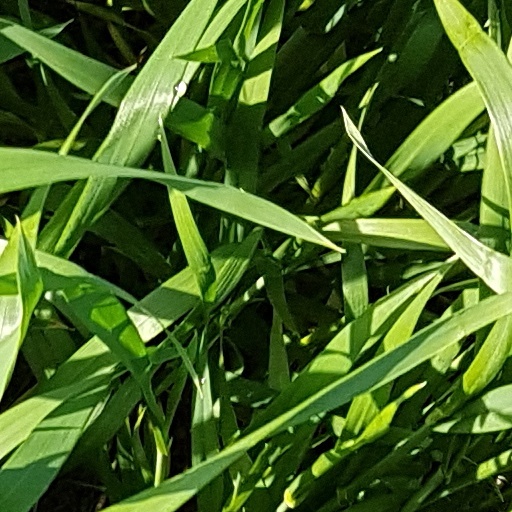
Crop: wheat